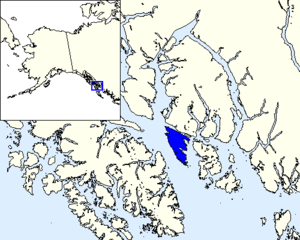
L'île Gravina est une île des îles Gravina dans l'archipel Alexandre dans le sud-est de l'Alaska.